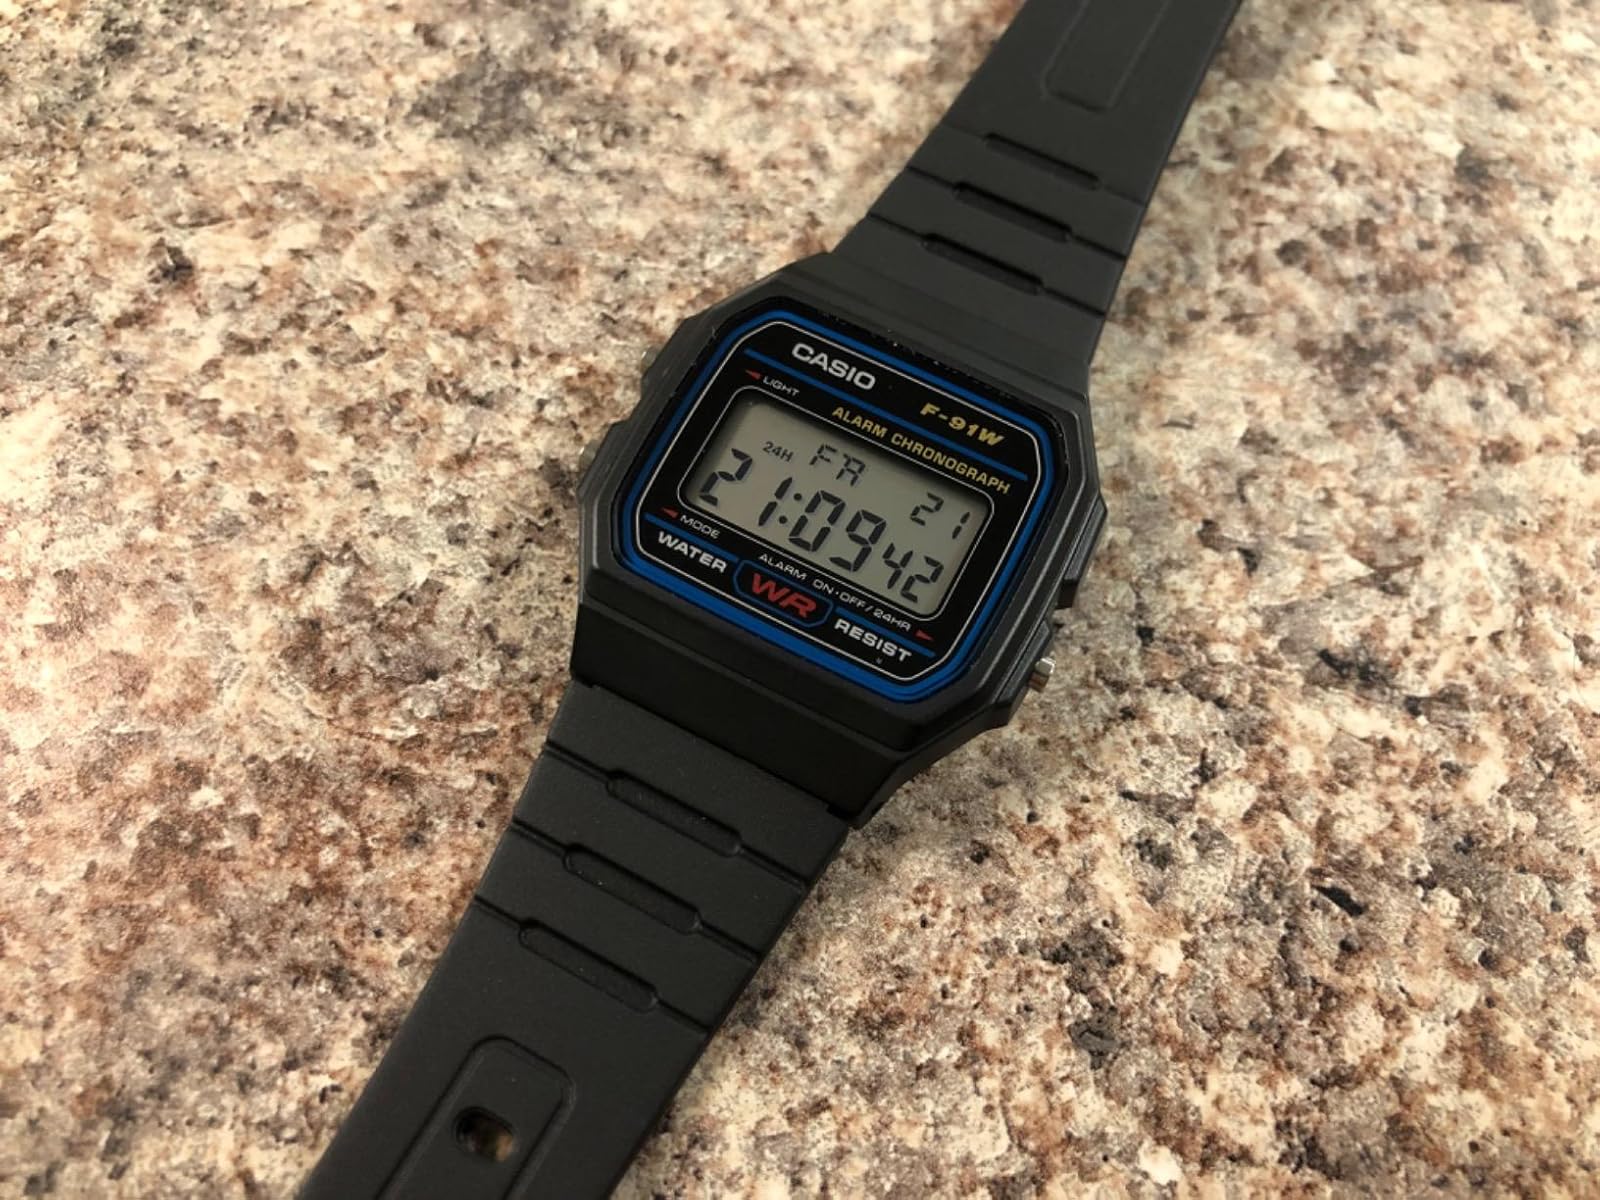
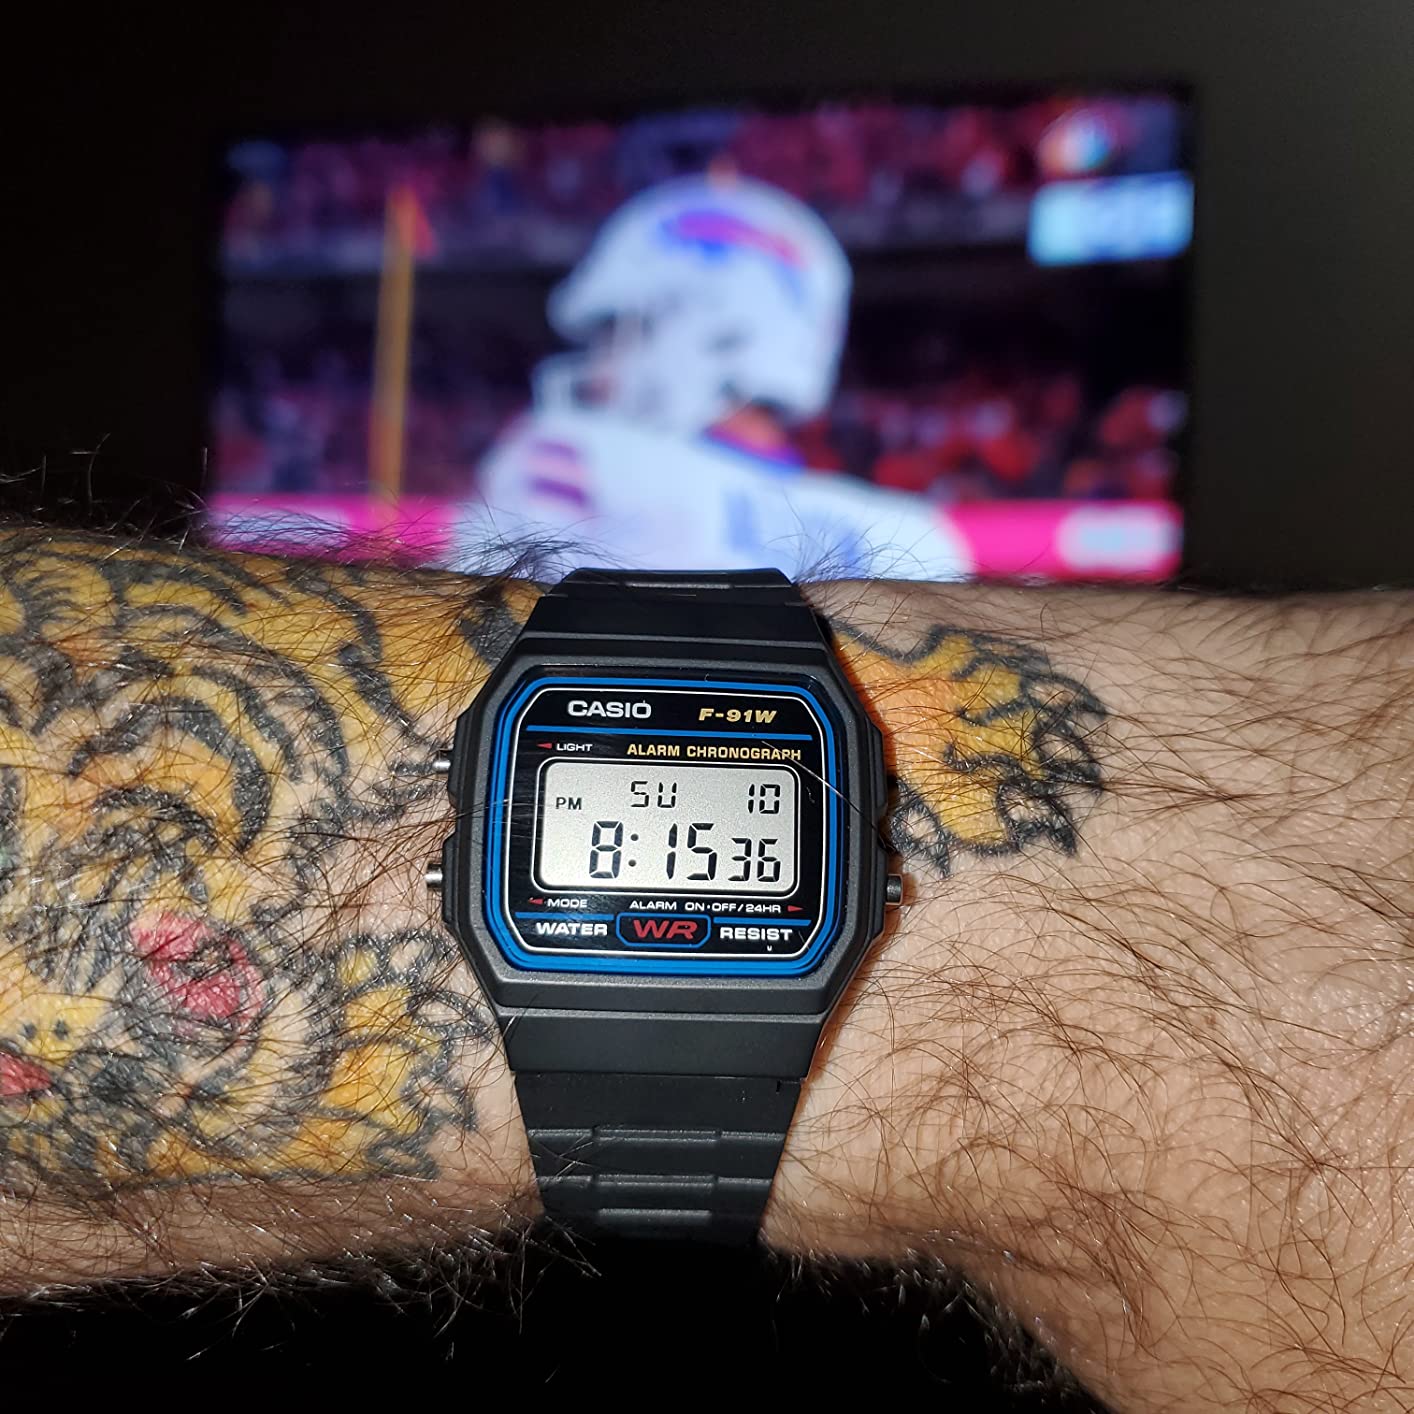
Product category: accessories_watch
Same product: yes